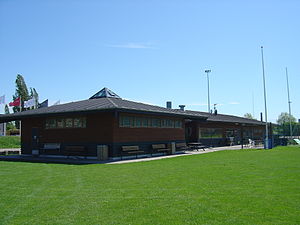
Sundby Boldklub
Klubhuset i Kløvermarken.
Sundby Boldklub - klubhuset for en fodboldklub lokaliseret på Kløvermarken, Amager, København. Set fra den nordvestlige side, på Kløvermarkens Idrætsanlæg.
Sundby Boldklub er dansk fodboldklub beliggende på Amager, København, som afvikler træningen og deres hjemmebanekampe på Kløvermarkens Idrætsanlæg. Klubben er tilknyttet Københavns Boldspil-Union og derigennem Dansk Boldspil-Union og Danmarks Idræts-Forbund. Herreafdelingens førstehold spiller i 2011-sæsonen i Københavnsserien, mens kvindeafdelingens førstehold spiller i Kvinde 1. division. Klubben angiver deres officielle stiftelsesdato til den 30. juni 1922, men har gennemgået en lang række navneskift samt fusioner i løbet af dens historie.